First Methodist Episcopal Church of Nyack

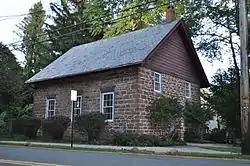

First Methodist Episcopal Church of Nyack, also known as Old Stone Church, is a historic Methodist Episcopal church on North Broadway, south of the junction of North Broadway and Birchwood Avenue in Upper Nyack, Rockland County, New York. It was built in 1812-1813 and is a one-story, three by two bay, sandstone building on a stone foundation. It features a moderately pitched gable roof.